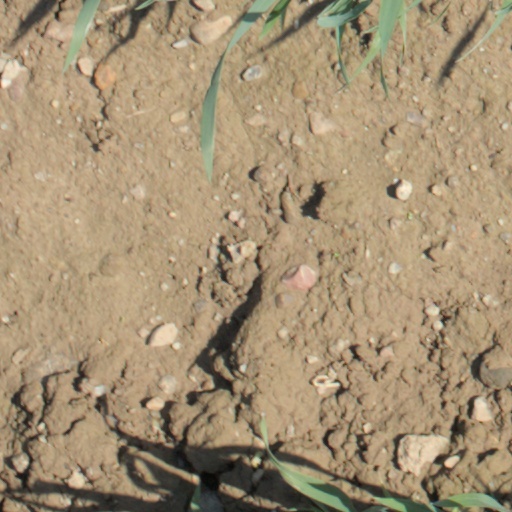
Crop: wheat